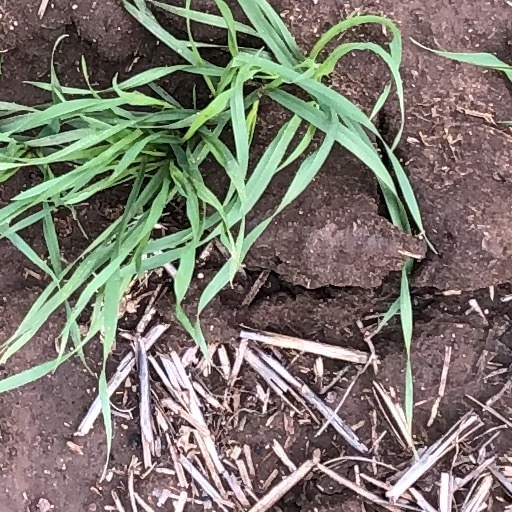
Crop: wheat